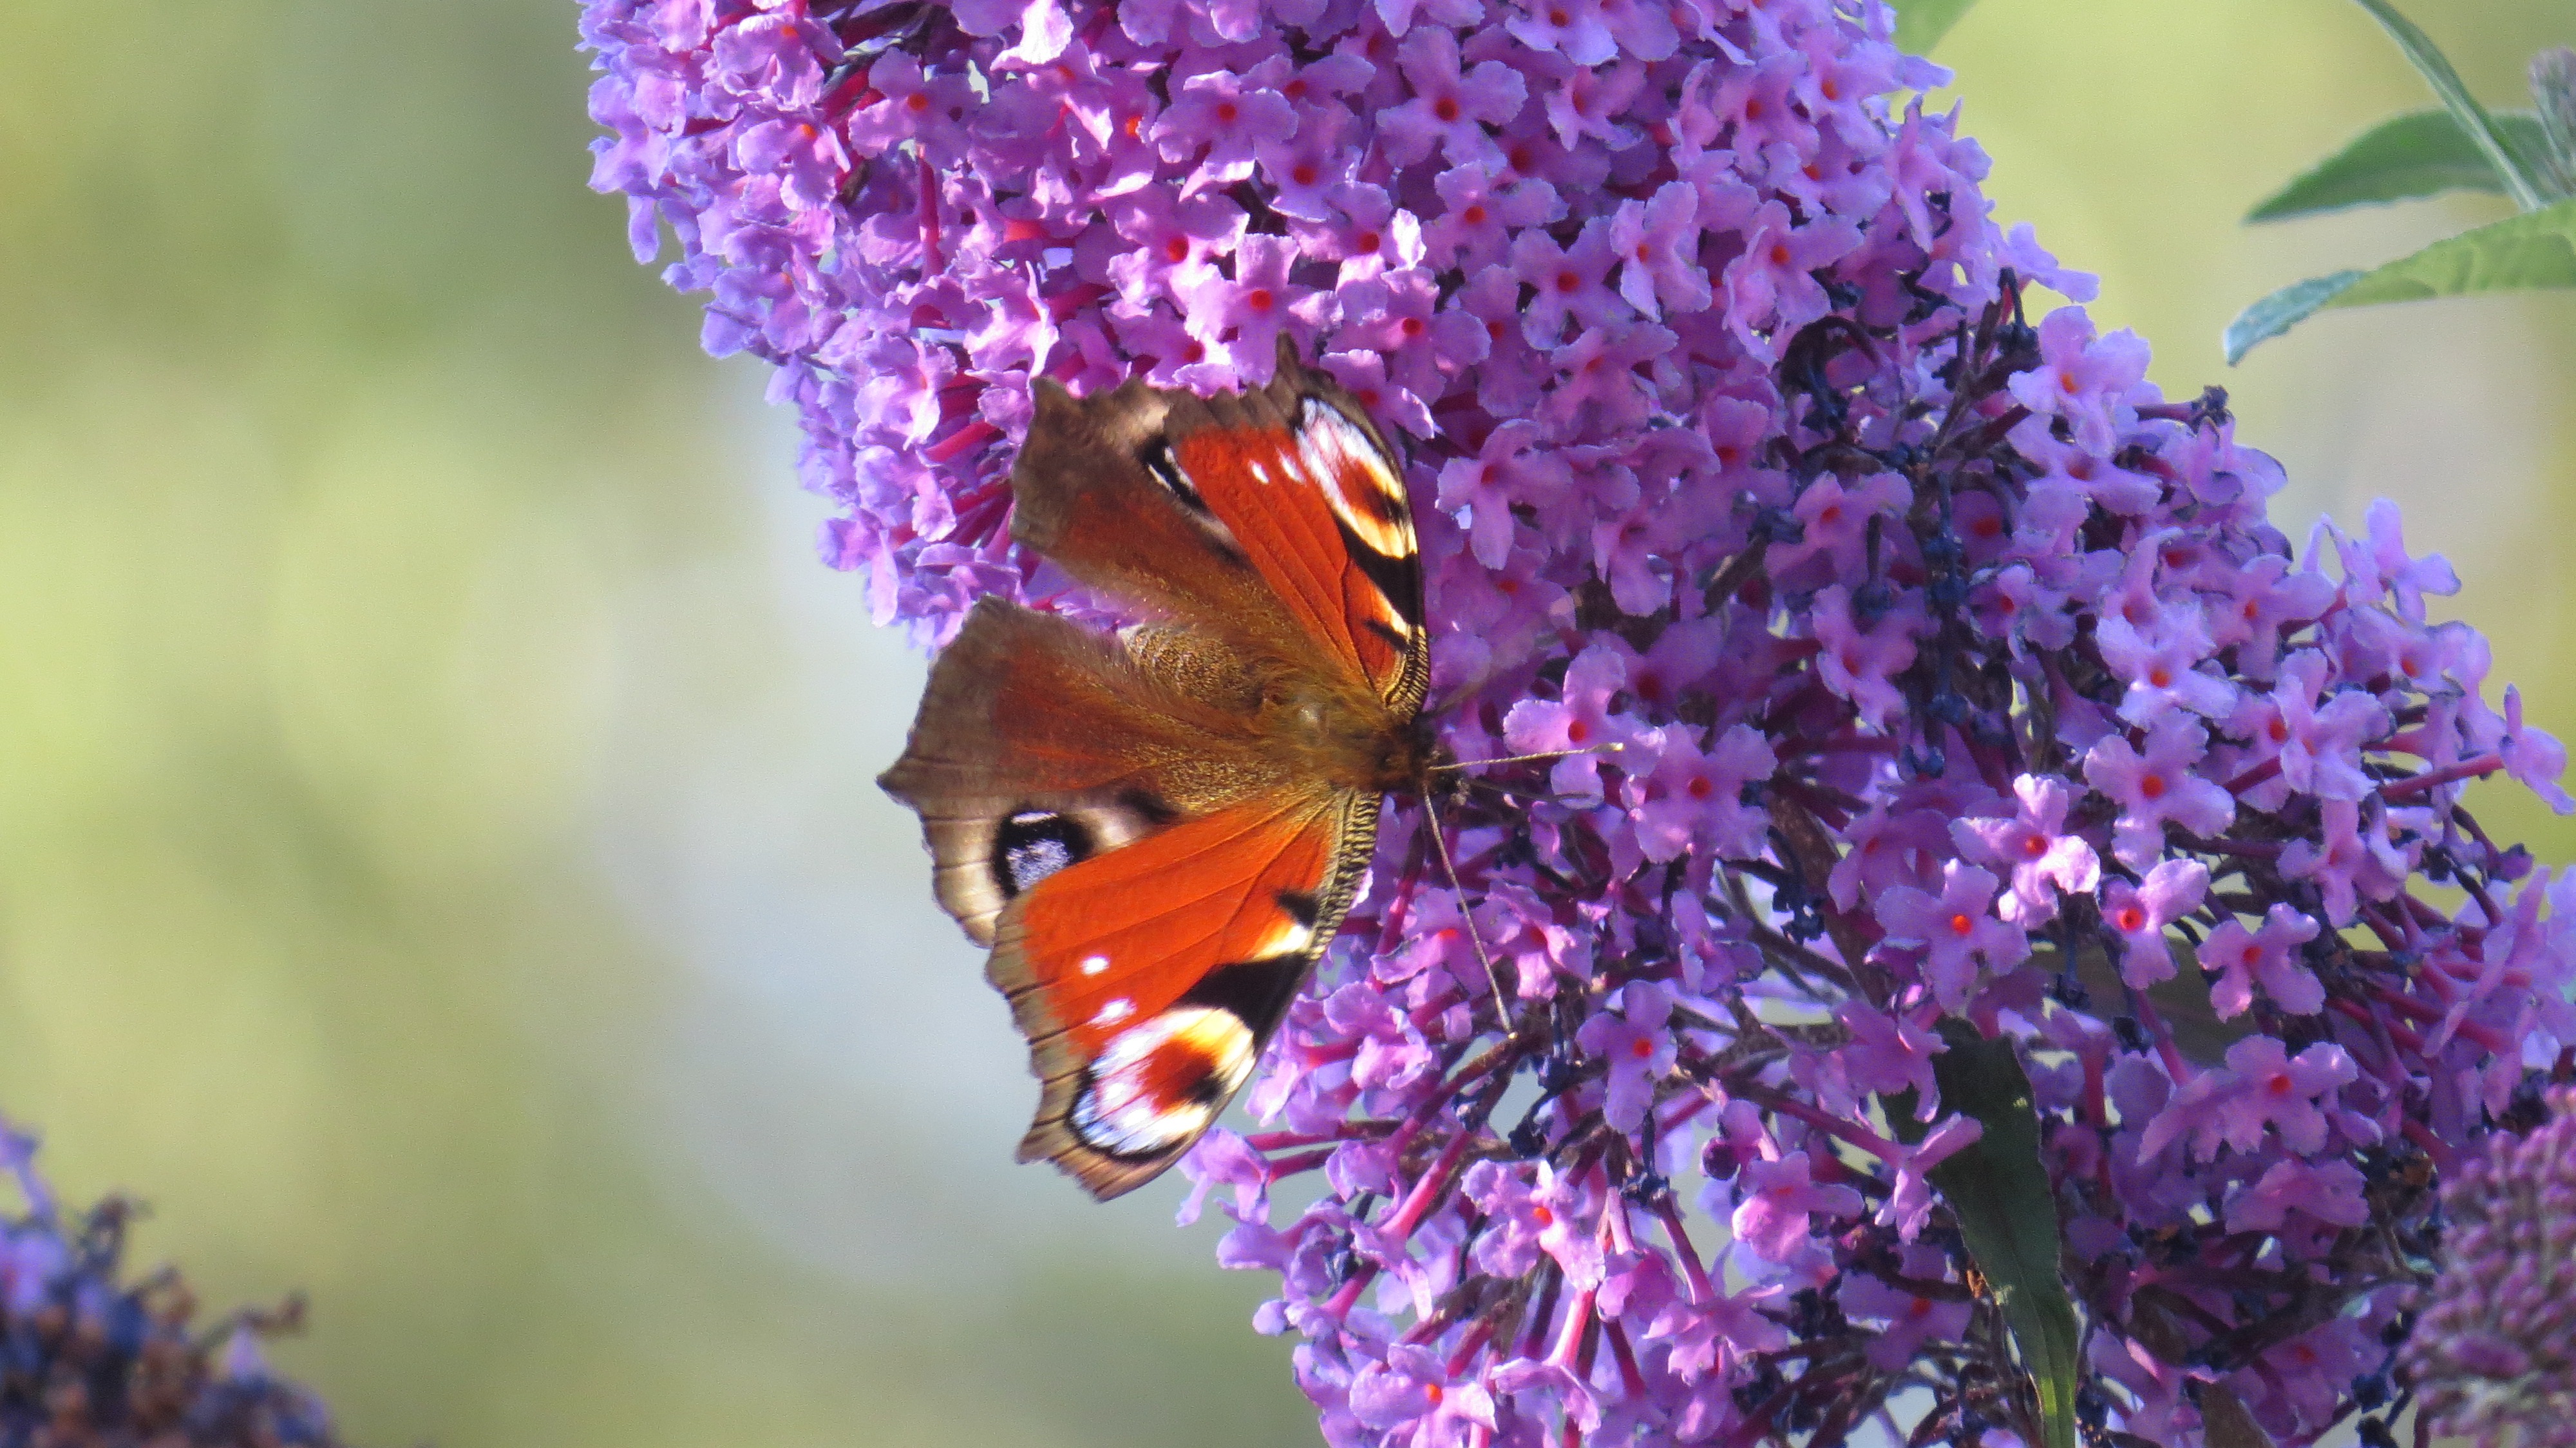
nature, plant, flower, animal, insect, butterfly, garden, close, flora, lavender, fauna, invertebrate, peacock, wildflower, butterflies, nectar, macro photography, buddleja davidii, edelfalter, pollinator, moths and butterflies